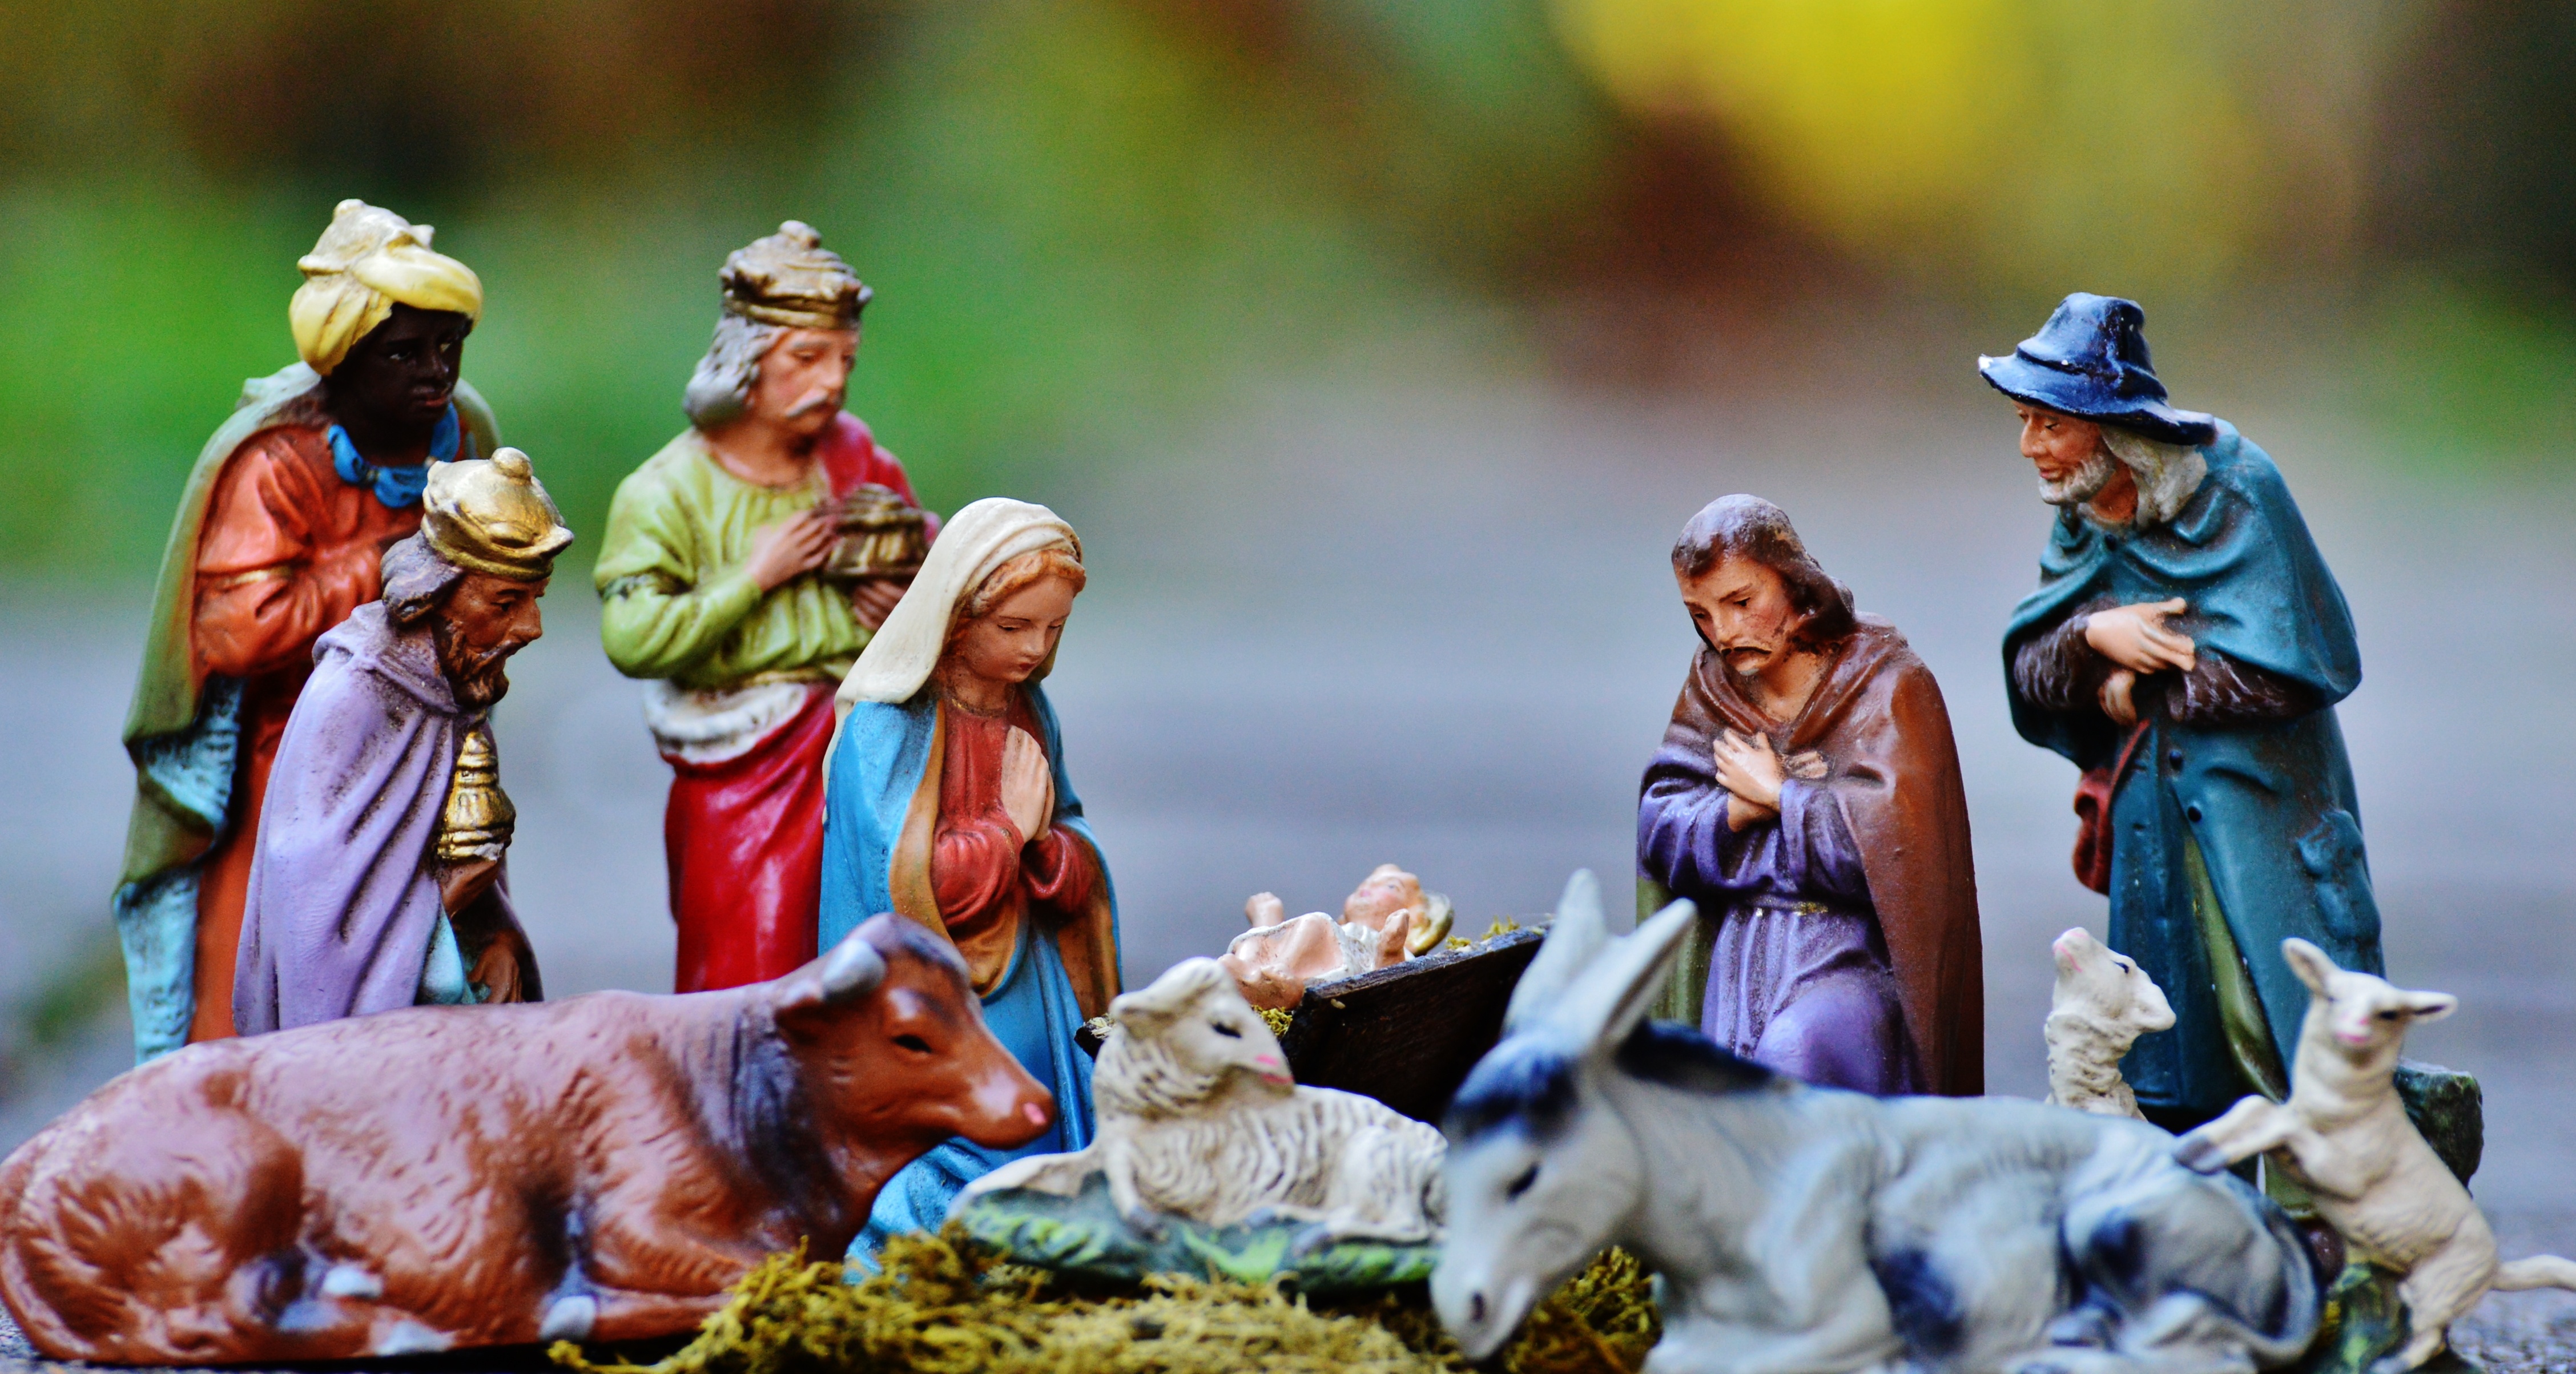
child, christian, christmas, christmas decoration, father christmas, figure, maria, crib, kings, christmas story, christmas eve, arts crafts, nativity scene, christ child, josef, christmas crib figures